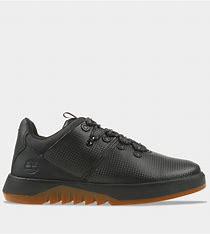
Brand: Timberland
Model: Supaway